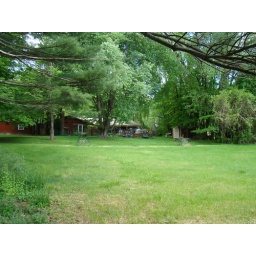
East-side neighbor's hot tub - I will plant a clump of trees in this direction.